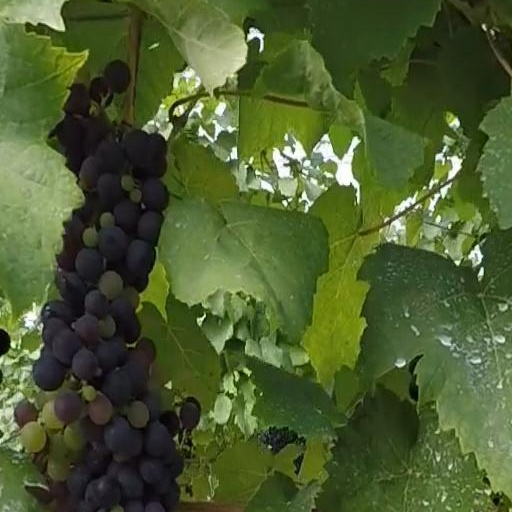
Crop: grape